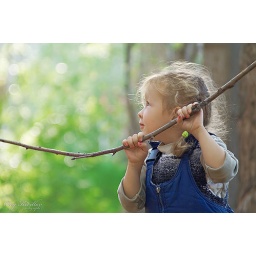
girl playing in the forest